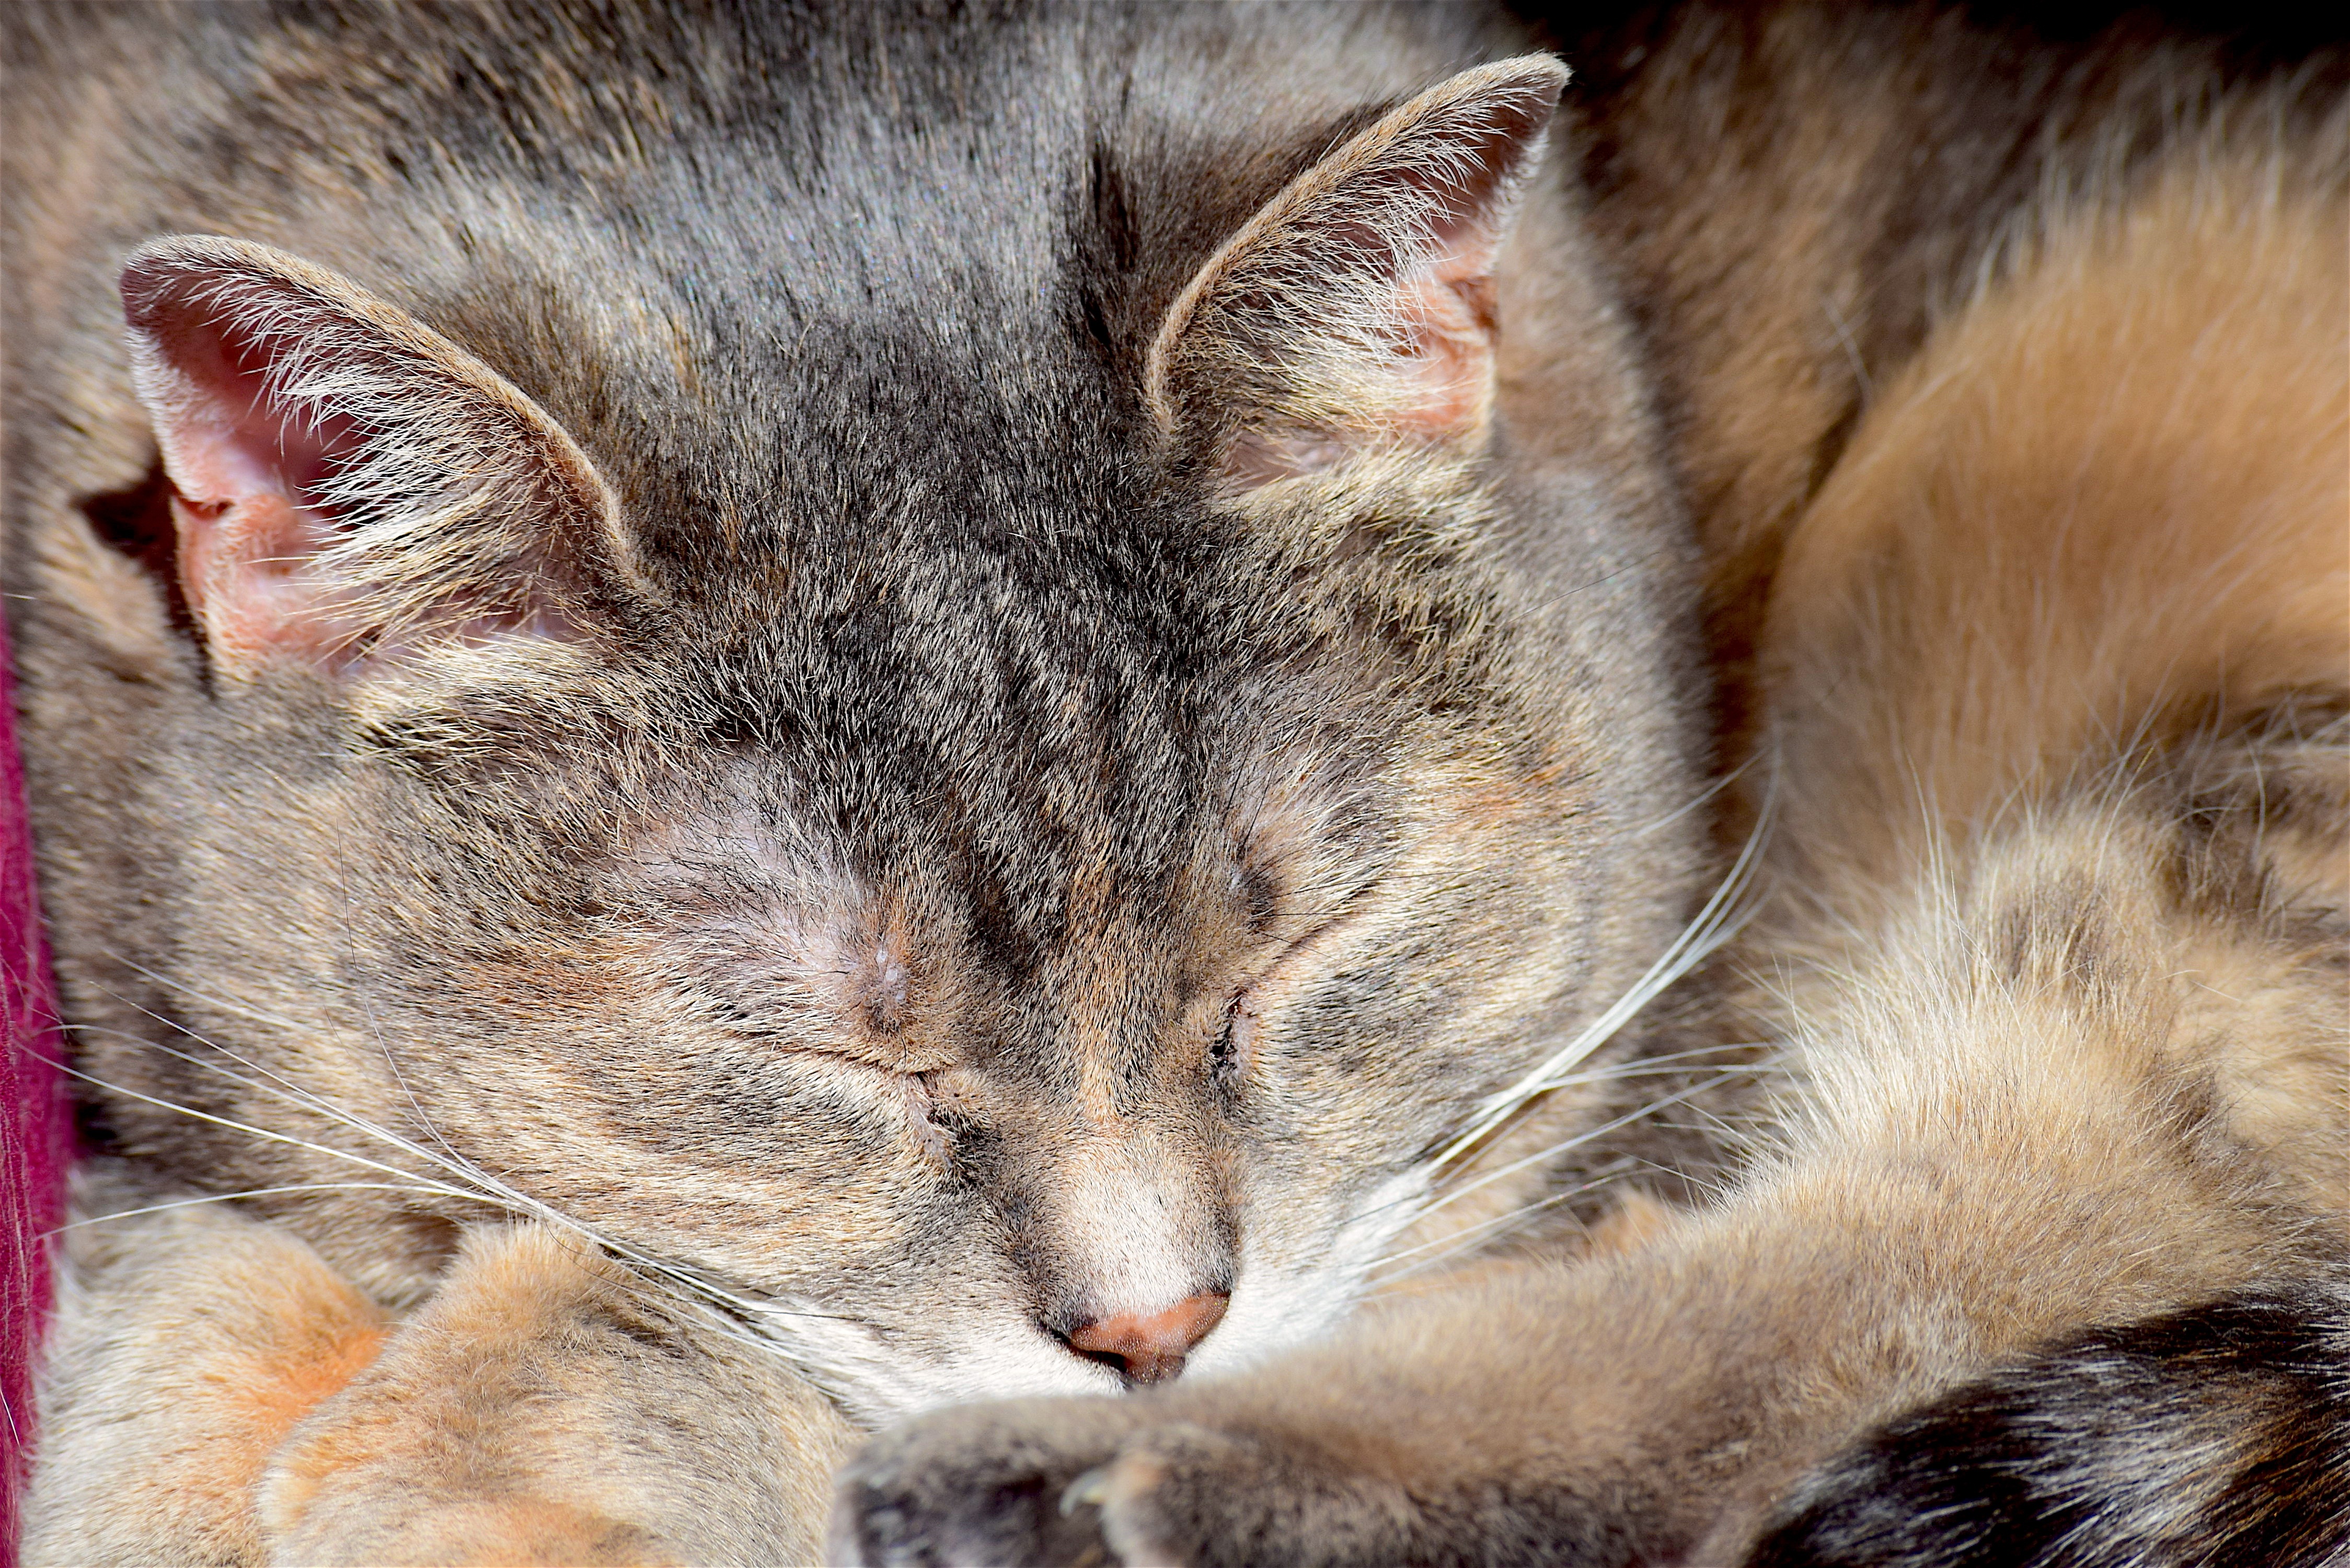
sleeping cat, portrait, cat, animal, pet, cute, sleeping, domestic, color, sleep, fur, rest, feline, dream, happy, fluffy, home, relax, lovely, furry, indoors, peaceful